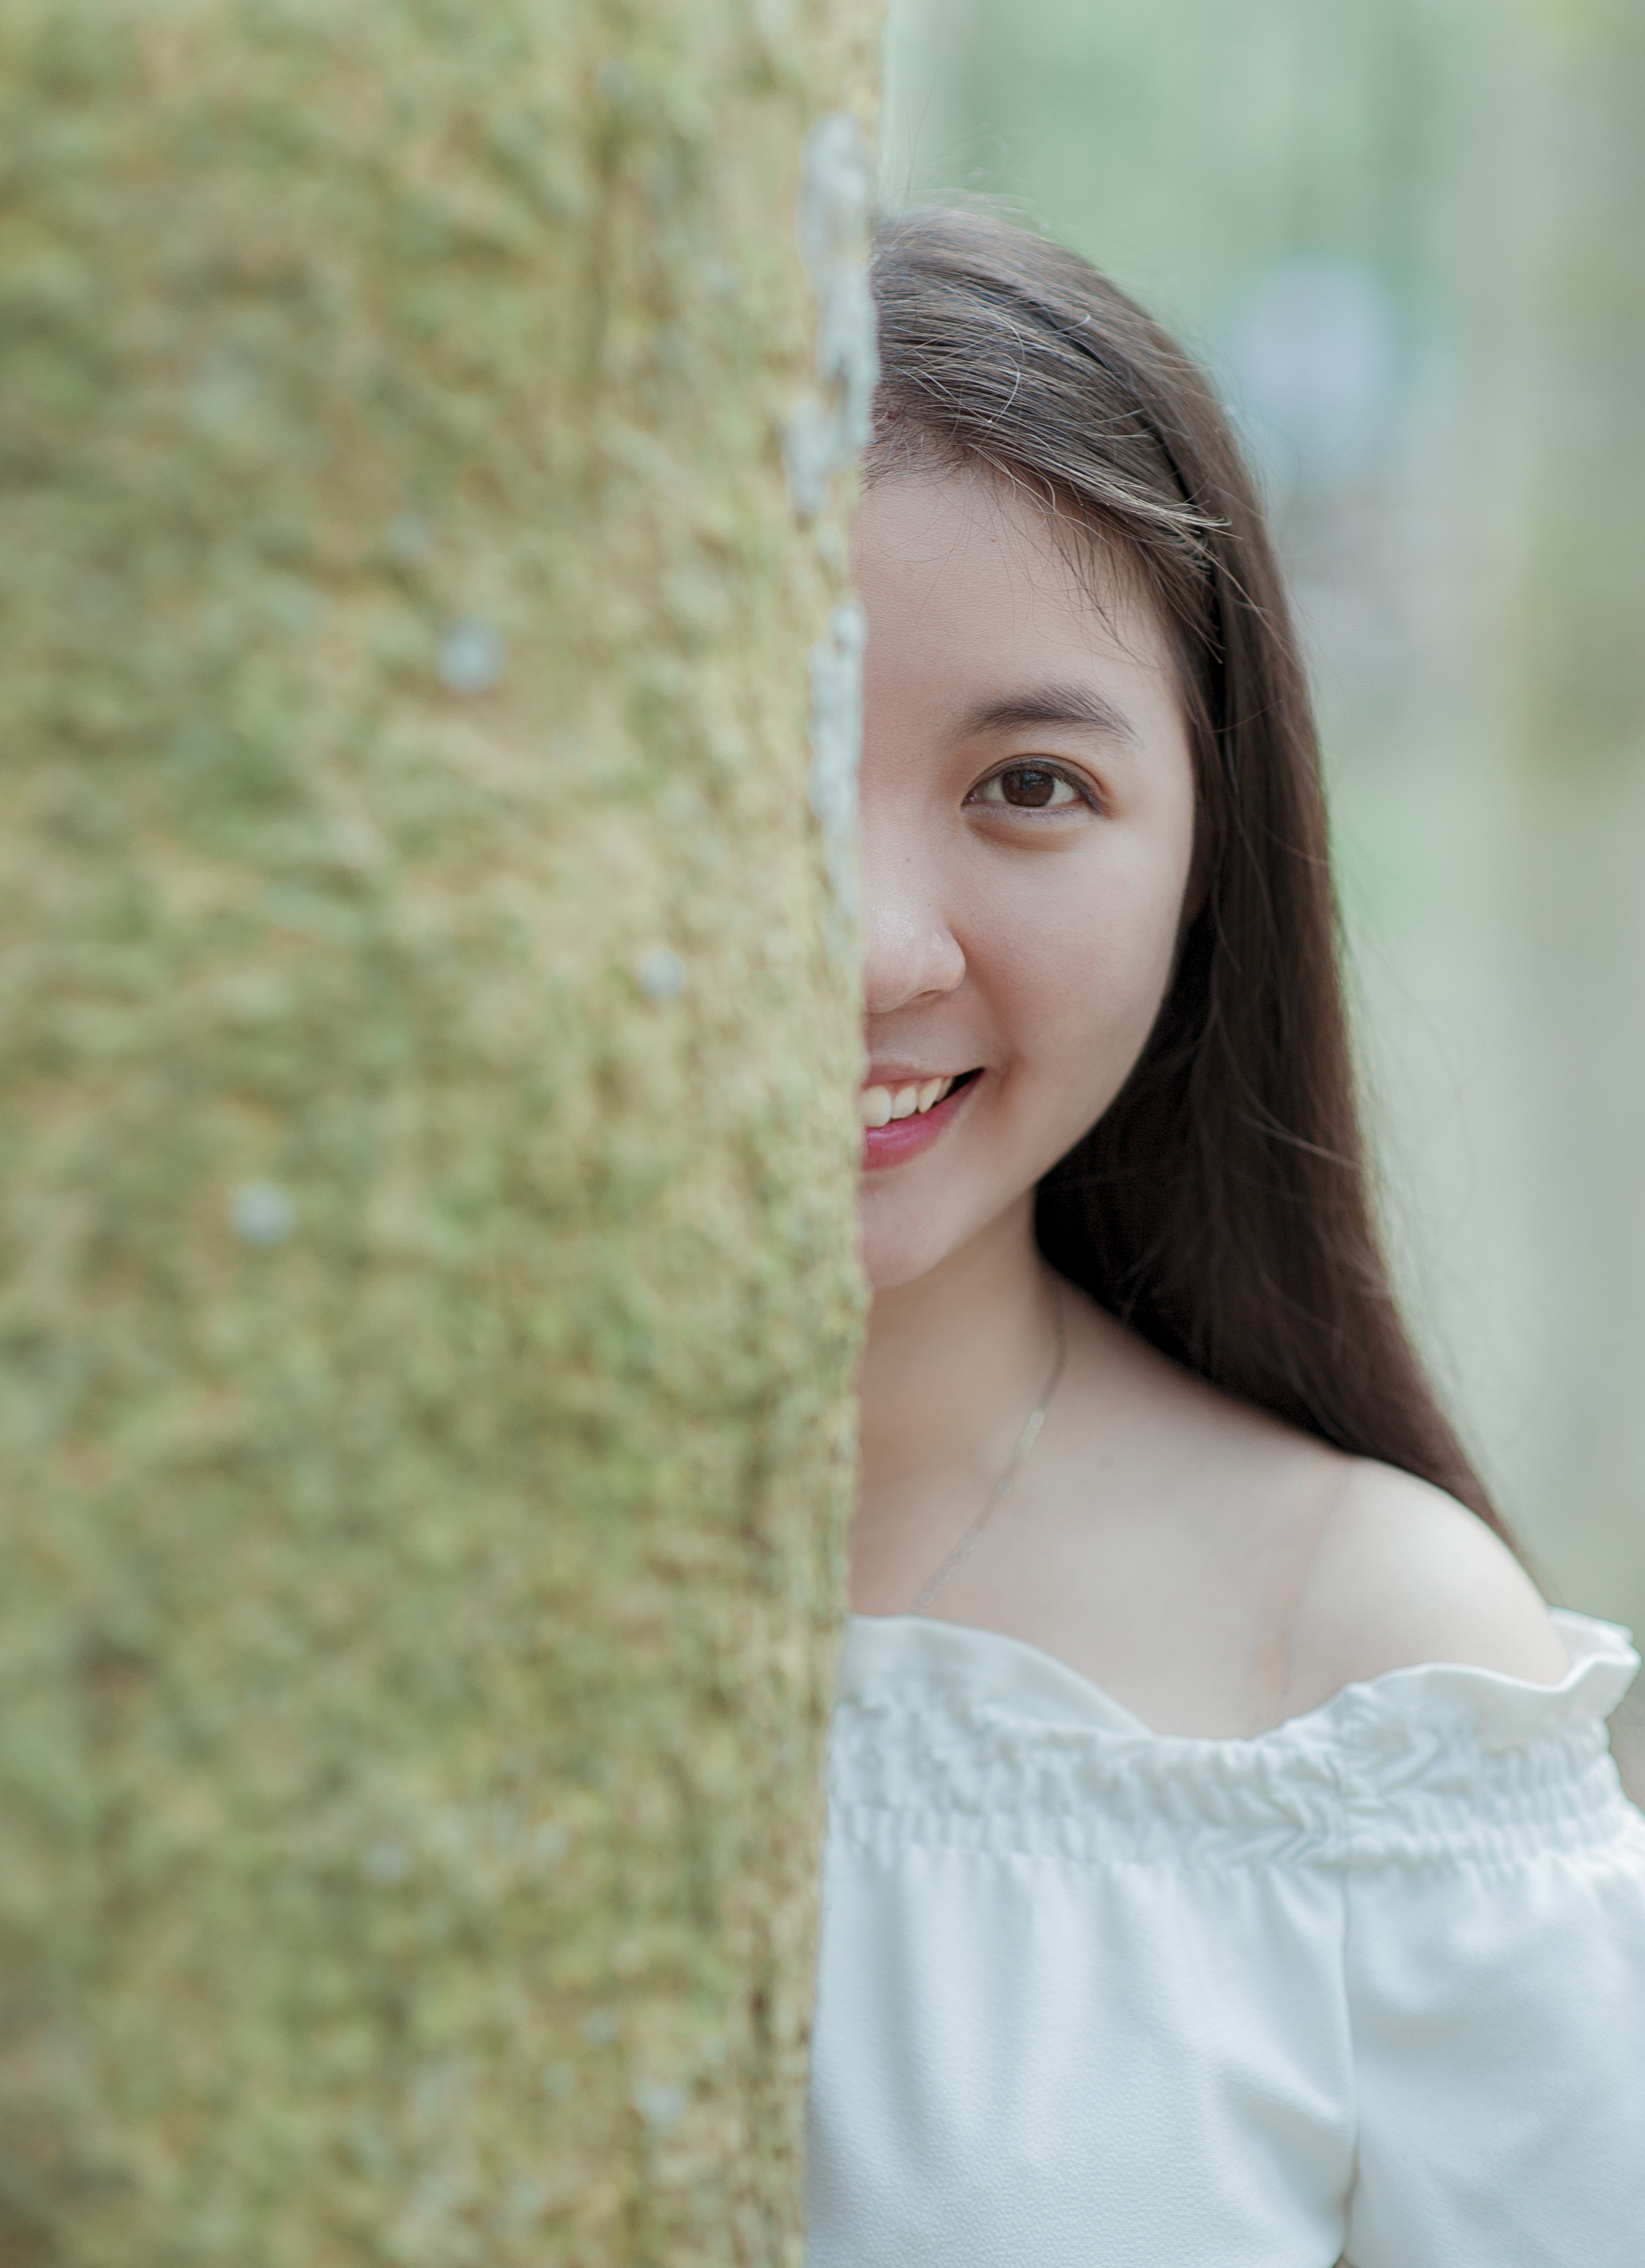
girl, hot sexy, cute, lovely, smile, portrait, fresh, beautiful, beauty, happy, eyes, awesome, love, sunshine, vintage, photograph, skin, lady, photography, photo shoot, eye, long hair, portrait photography, brown hair, grass, happiness